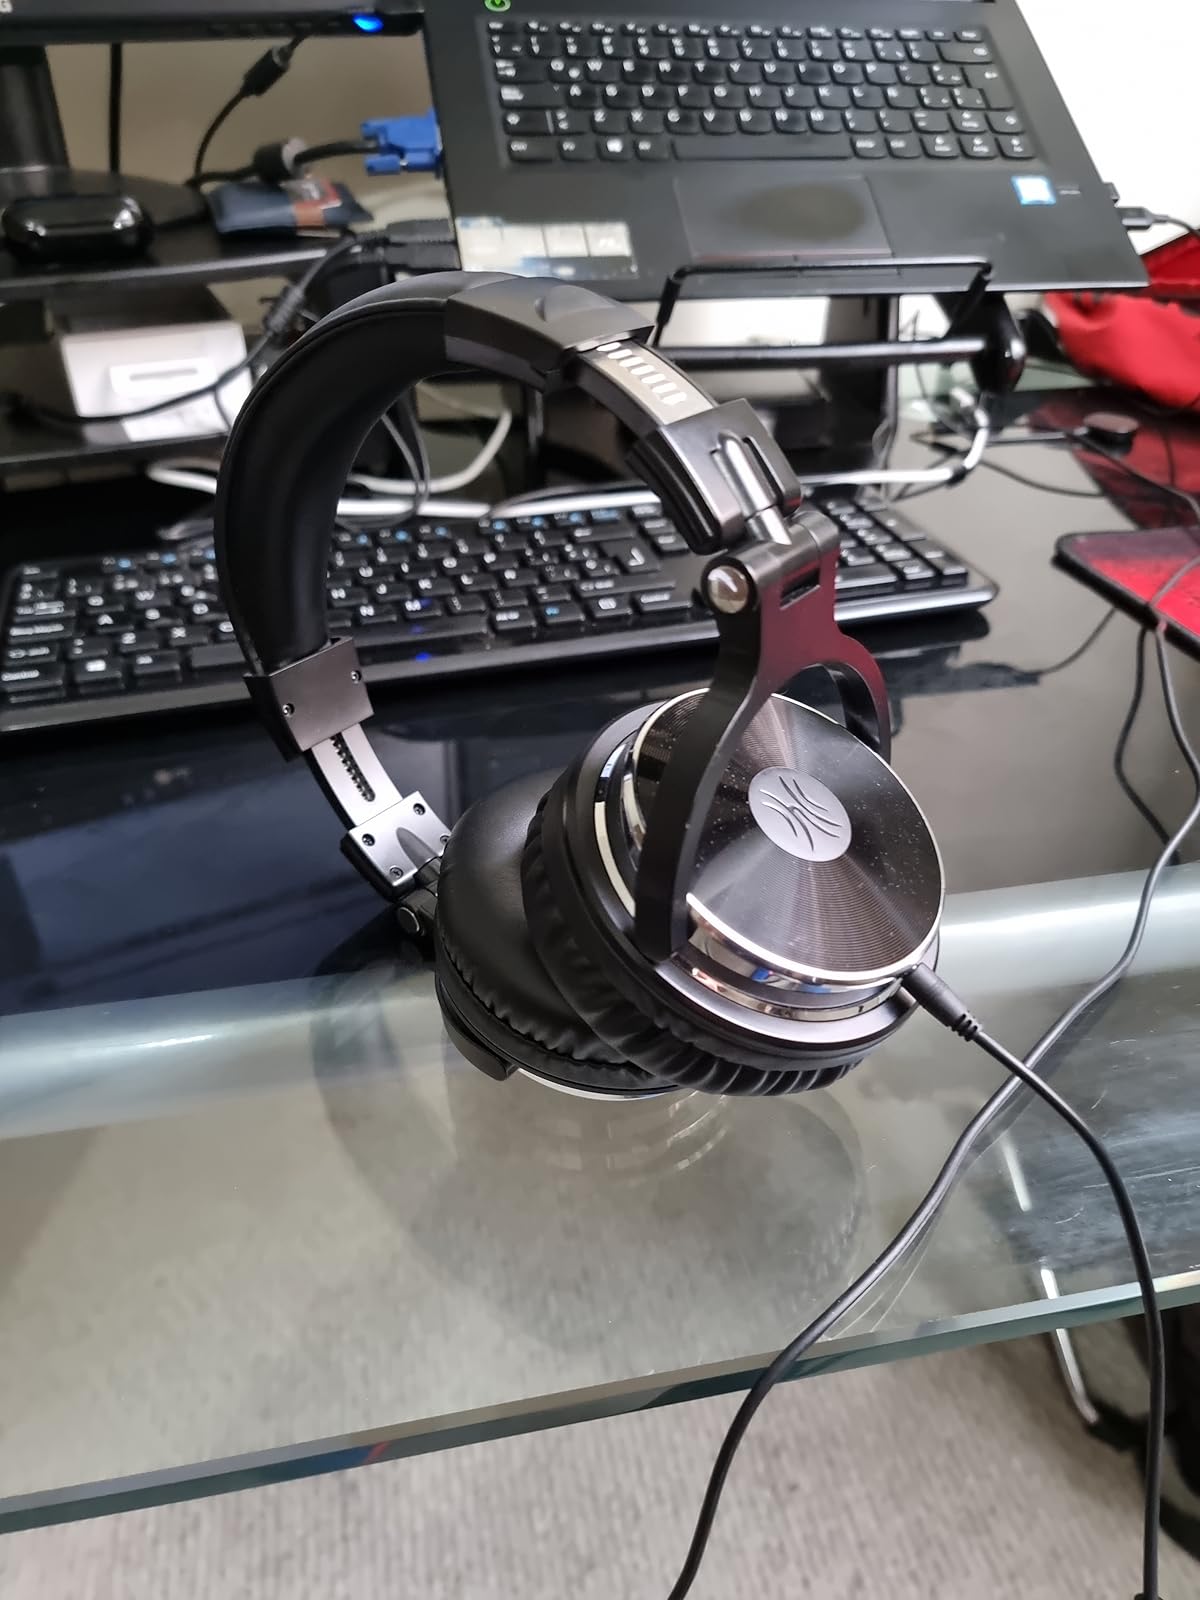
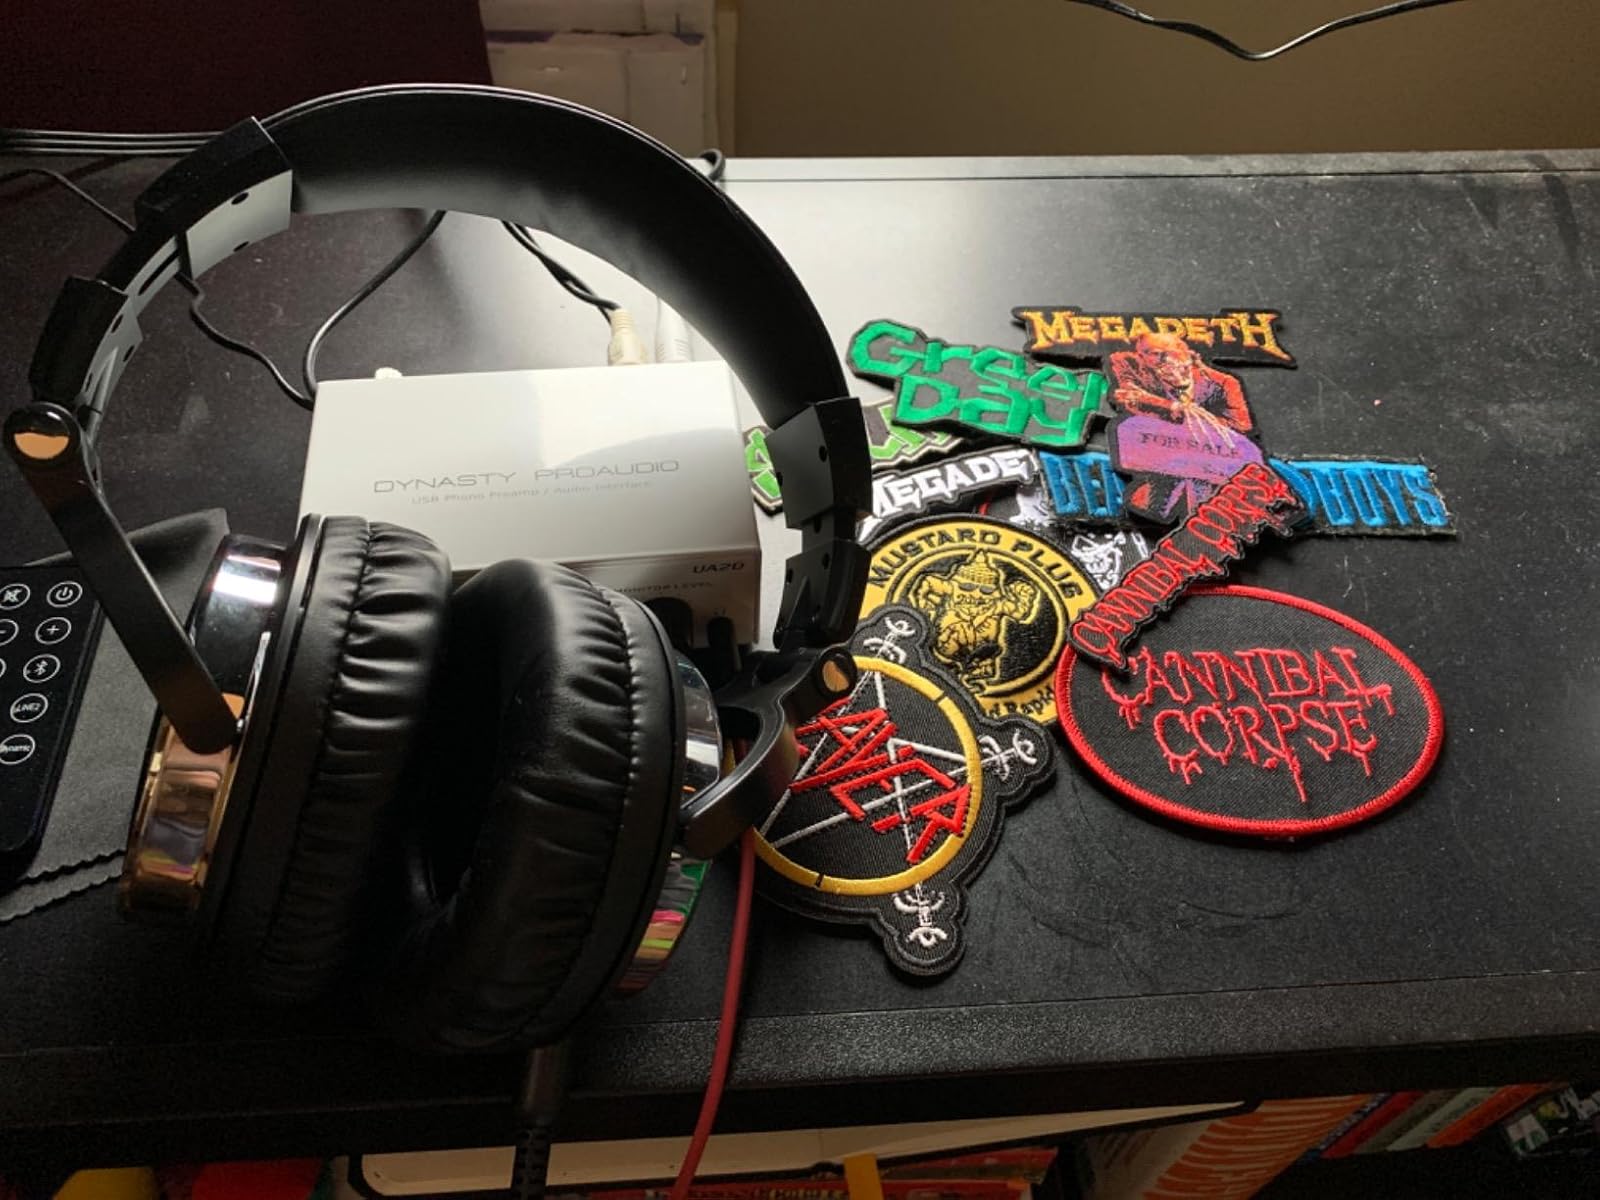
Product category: headphones
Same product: yes